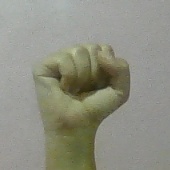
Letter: saad